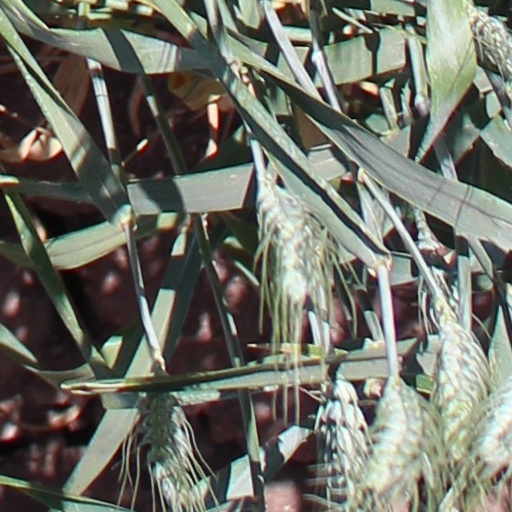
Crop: wheat